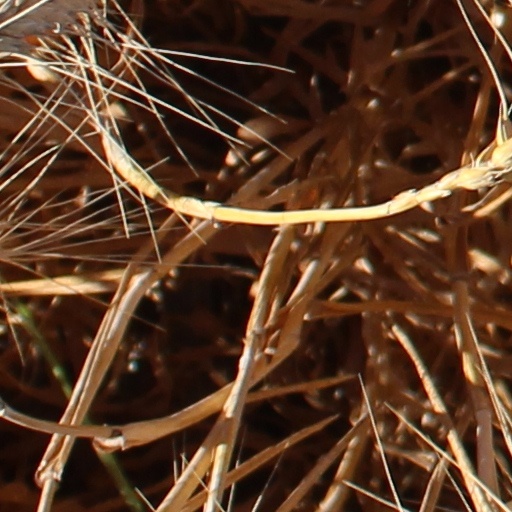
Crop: wheat